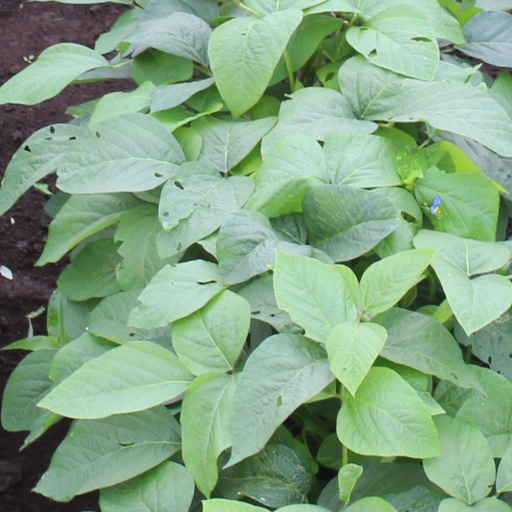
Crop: soybean